Teanu language

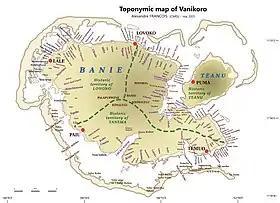

The language receives its name from Teanu, the island located northeast of the Vanikoro island group. The same language has also been known in the literature as "Puma" (or wrongly "Buma"), after the main village of Teanu island.